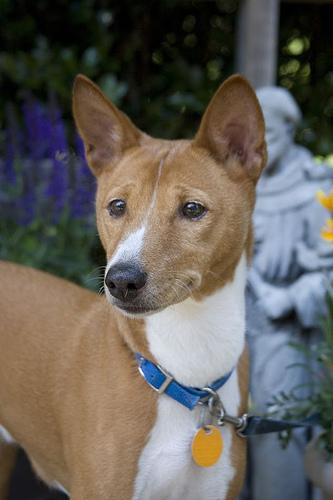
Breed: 243-n000103-basenji